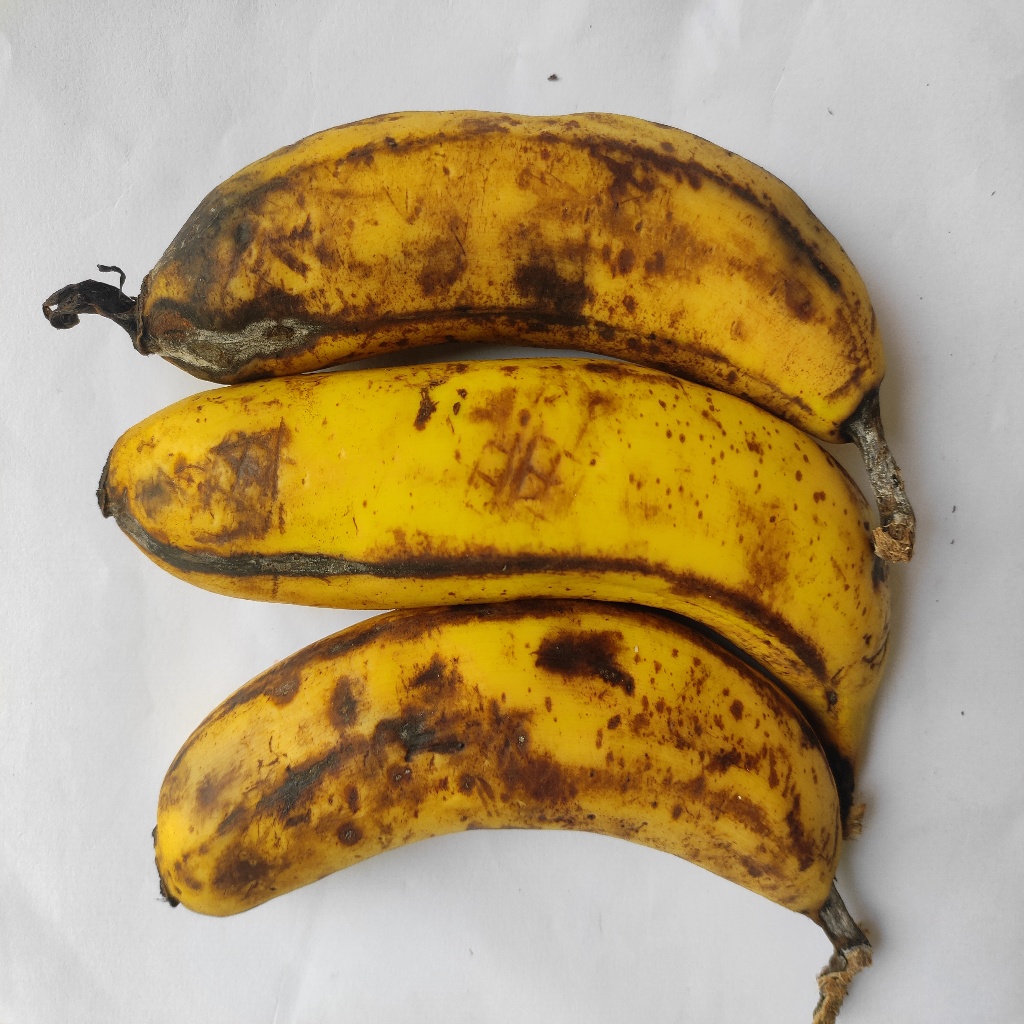
Crop: banana
Quality class: Class_B